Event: Ecuador Earthquake
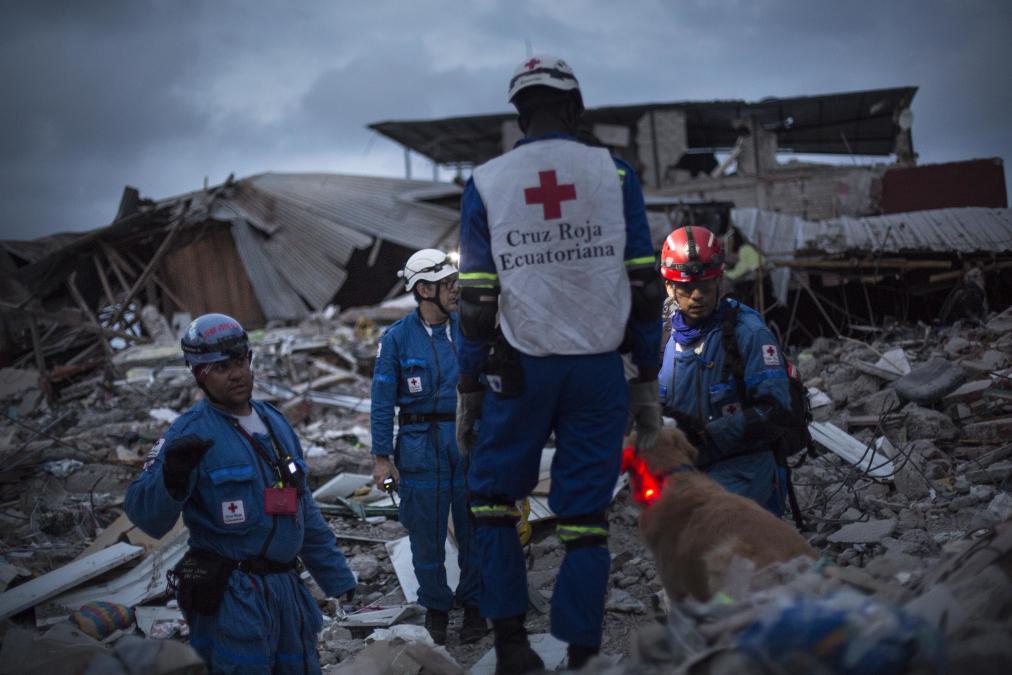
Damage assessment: damage